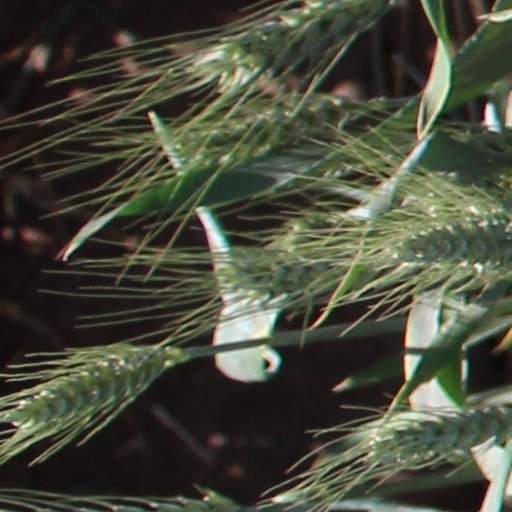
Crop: wheat